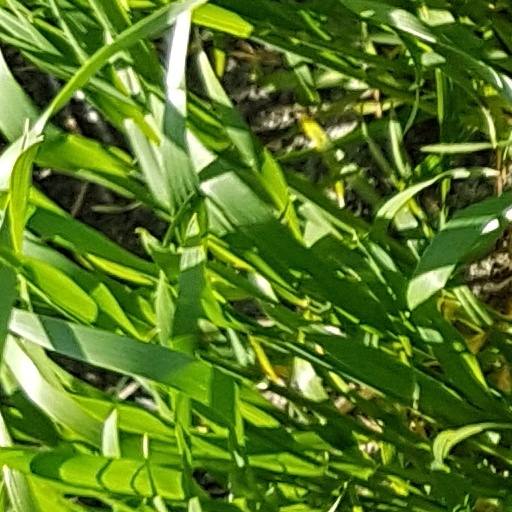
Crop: wheat